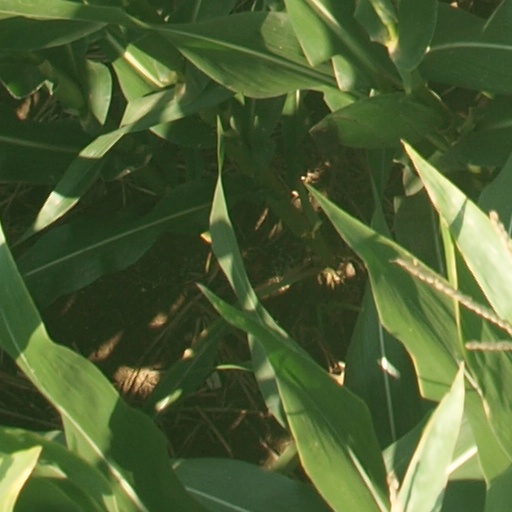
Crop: maize; corn